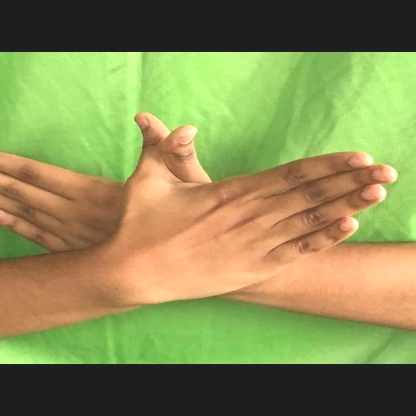
Mudra: Garuda